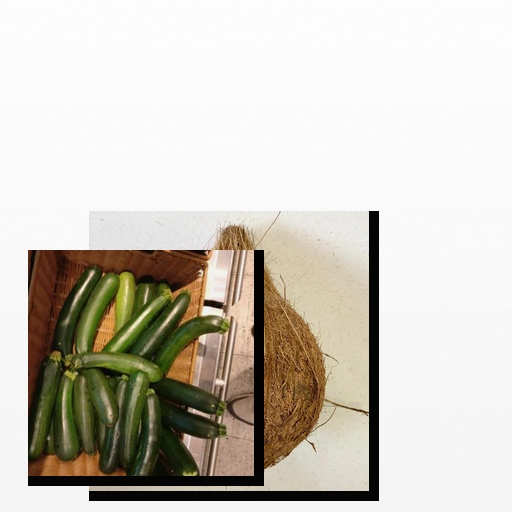
Food items: coconut, zucchini